Clare Grogan

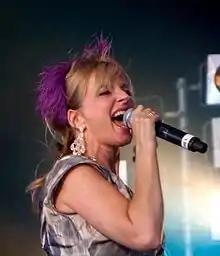
Grogan performing with Altered Images in 2009

Claire Patricia Grogan (born 17 March 1962), known professionally as Clare Grogan or sometimes as C. P. Grogan, is a Scottish singer and actress. She is best known as the lead singer of the 1980s new wave music group Altered Images, as well as for supporting roles in the 1981 film "Gregory's Girl" and the science fiction sitcom "Red Dwarf" as the first incarnation of Kristine Kochanski.